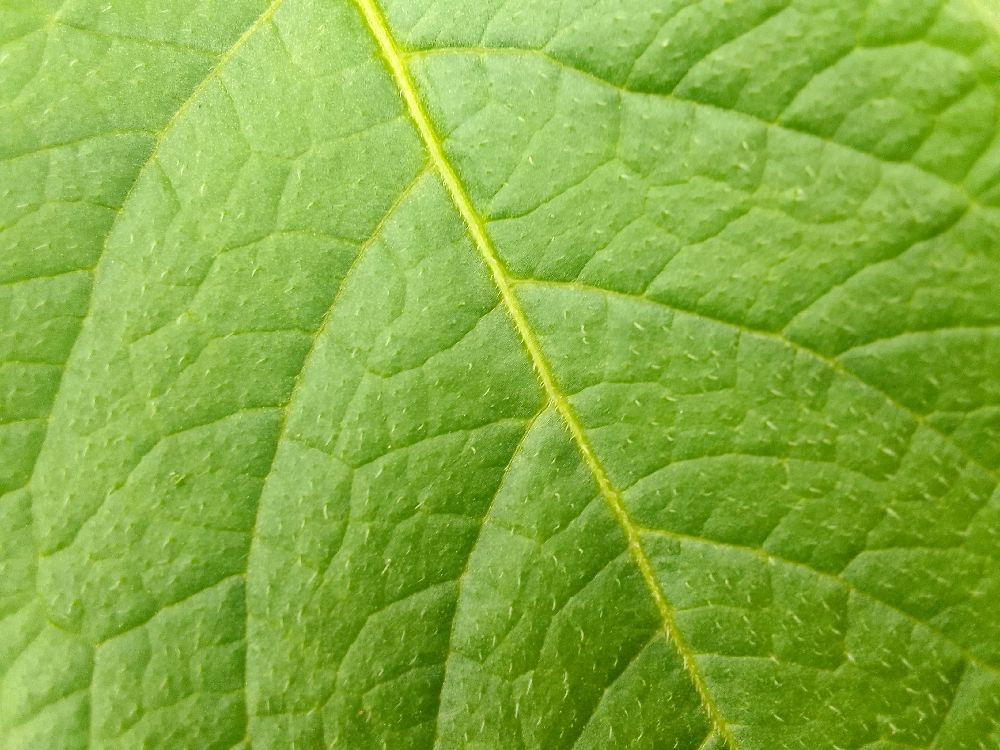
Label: Healthy